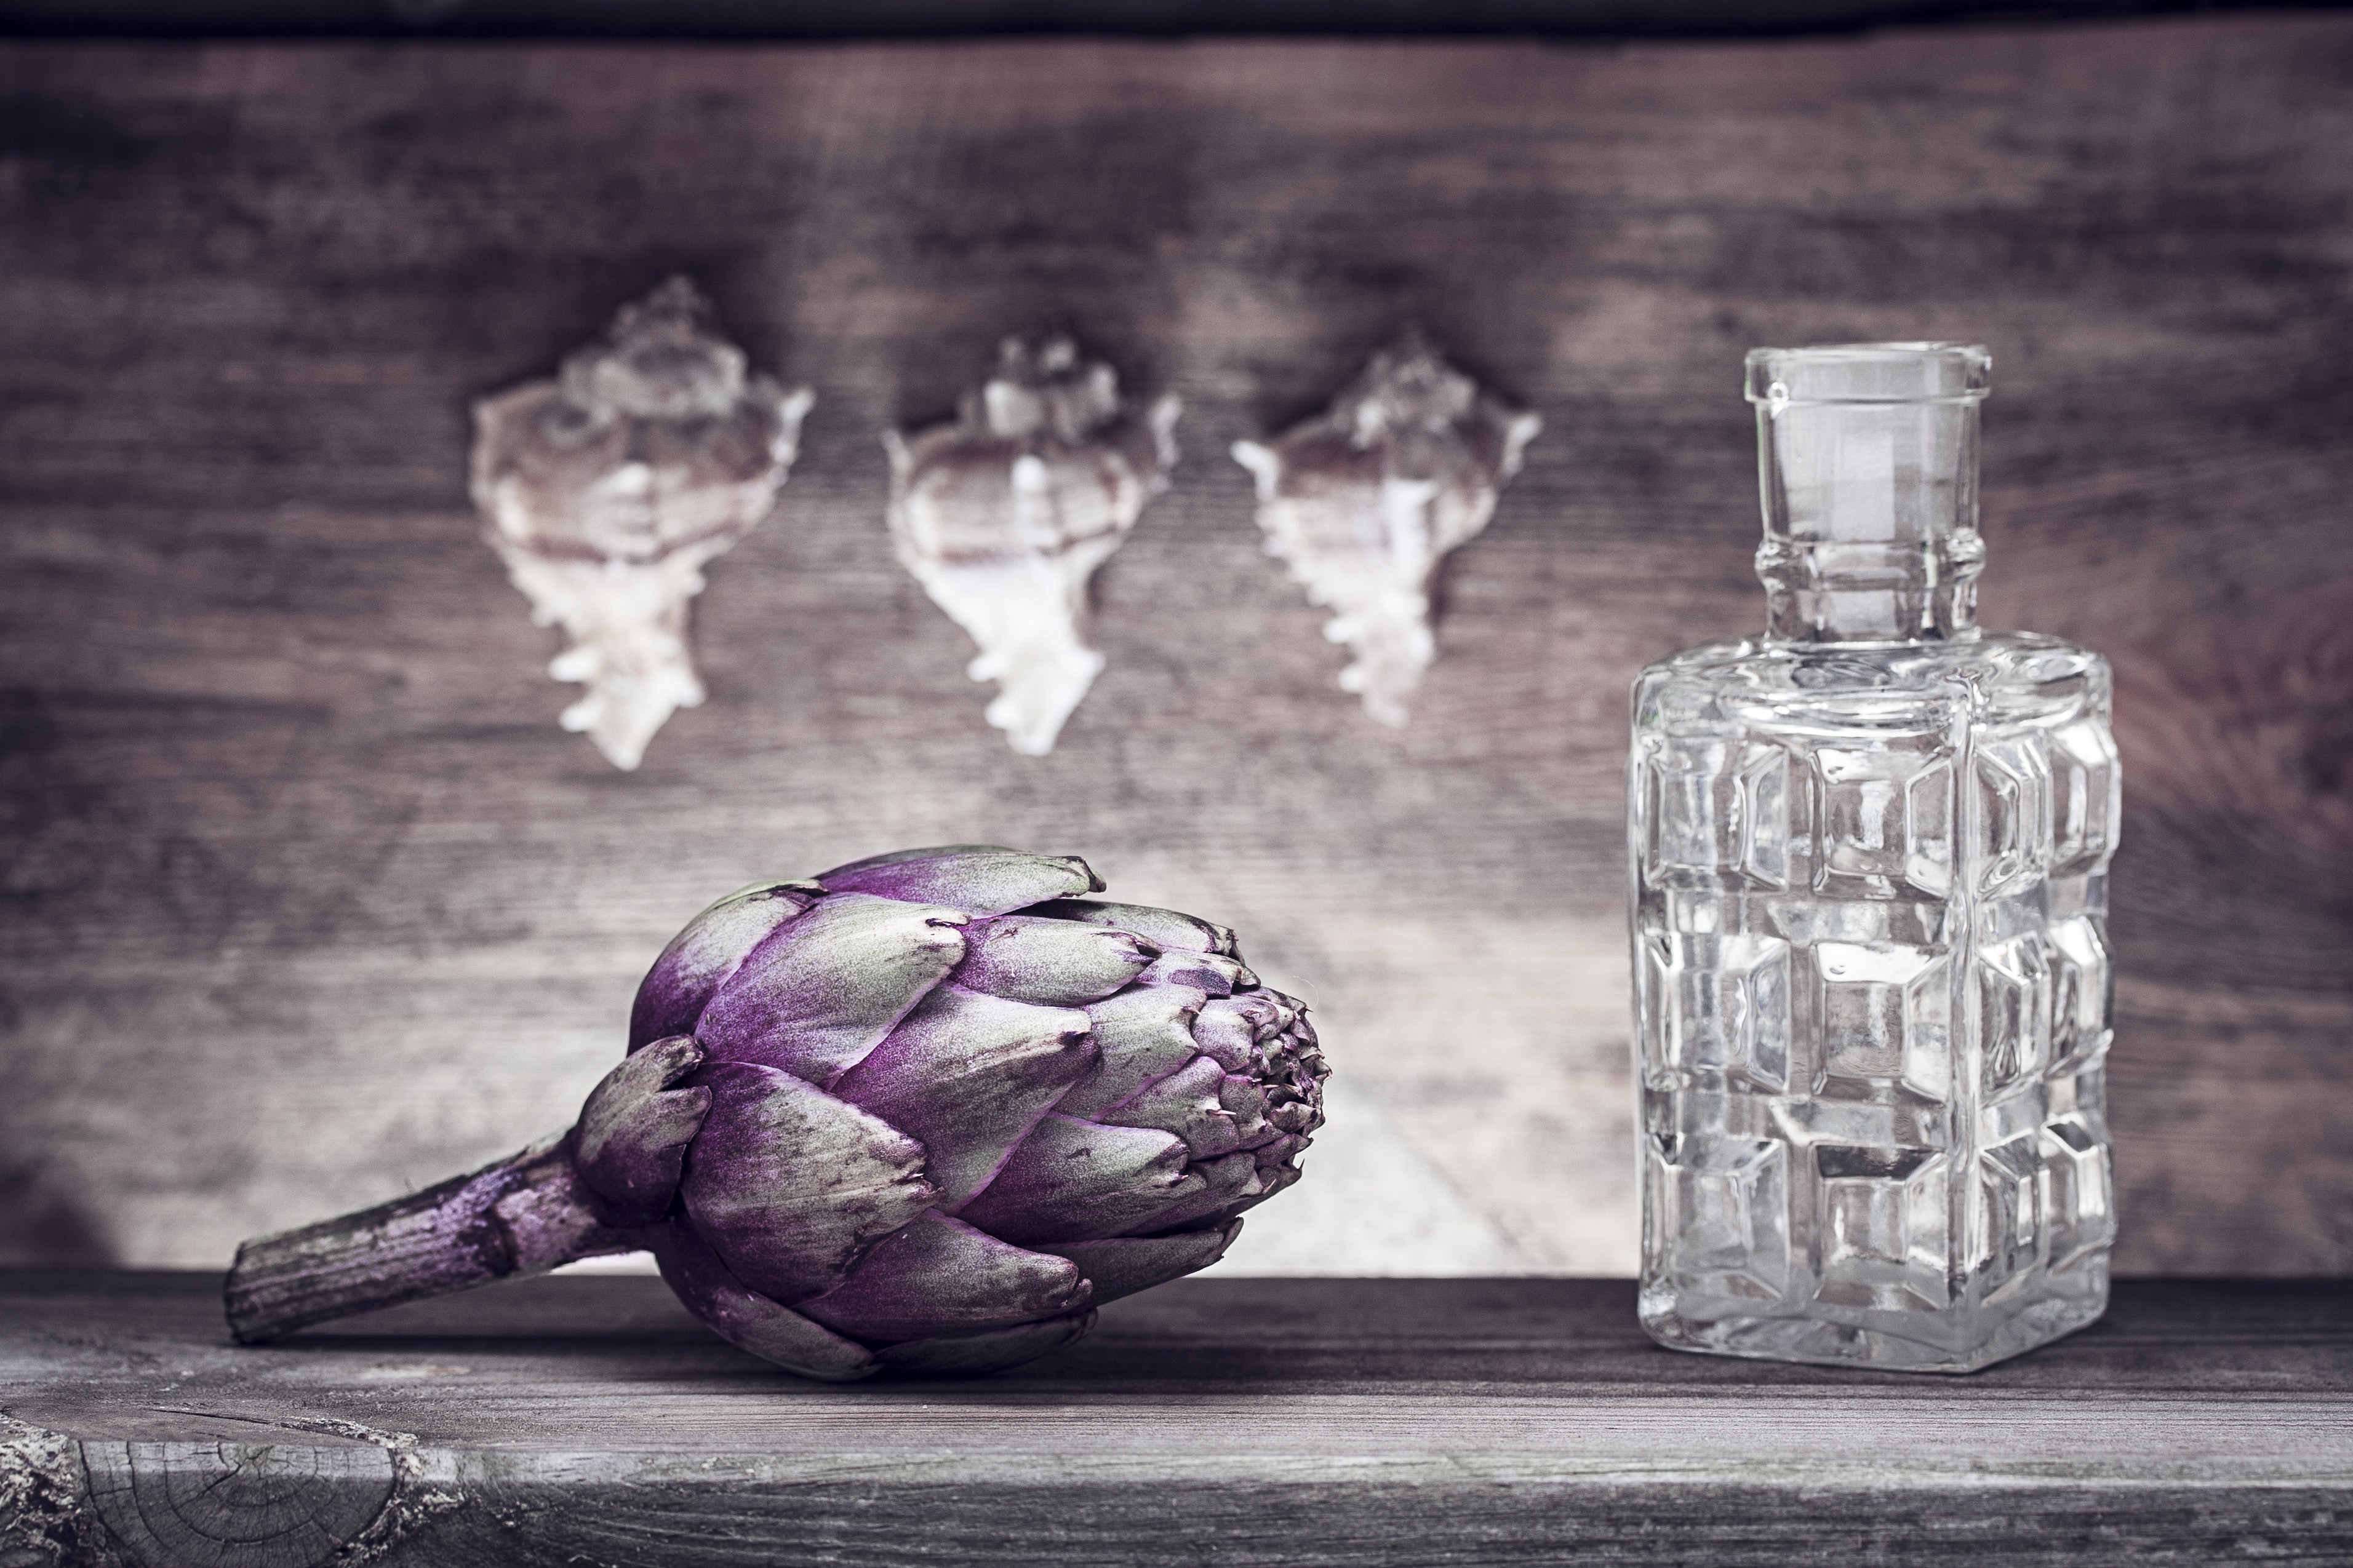
black and white, flower, glass, still life, painting, glass bottle, still life photography, monochrome photography